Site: brandenburg
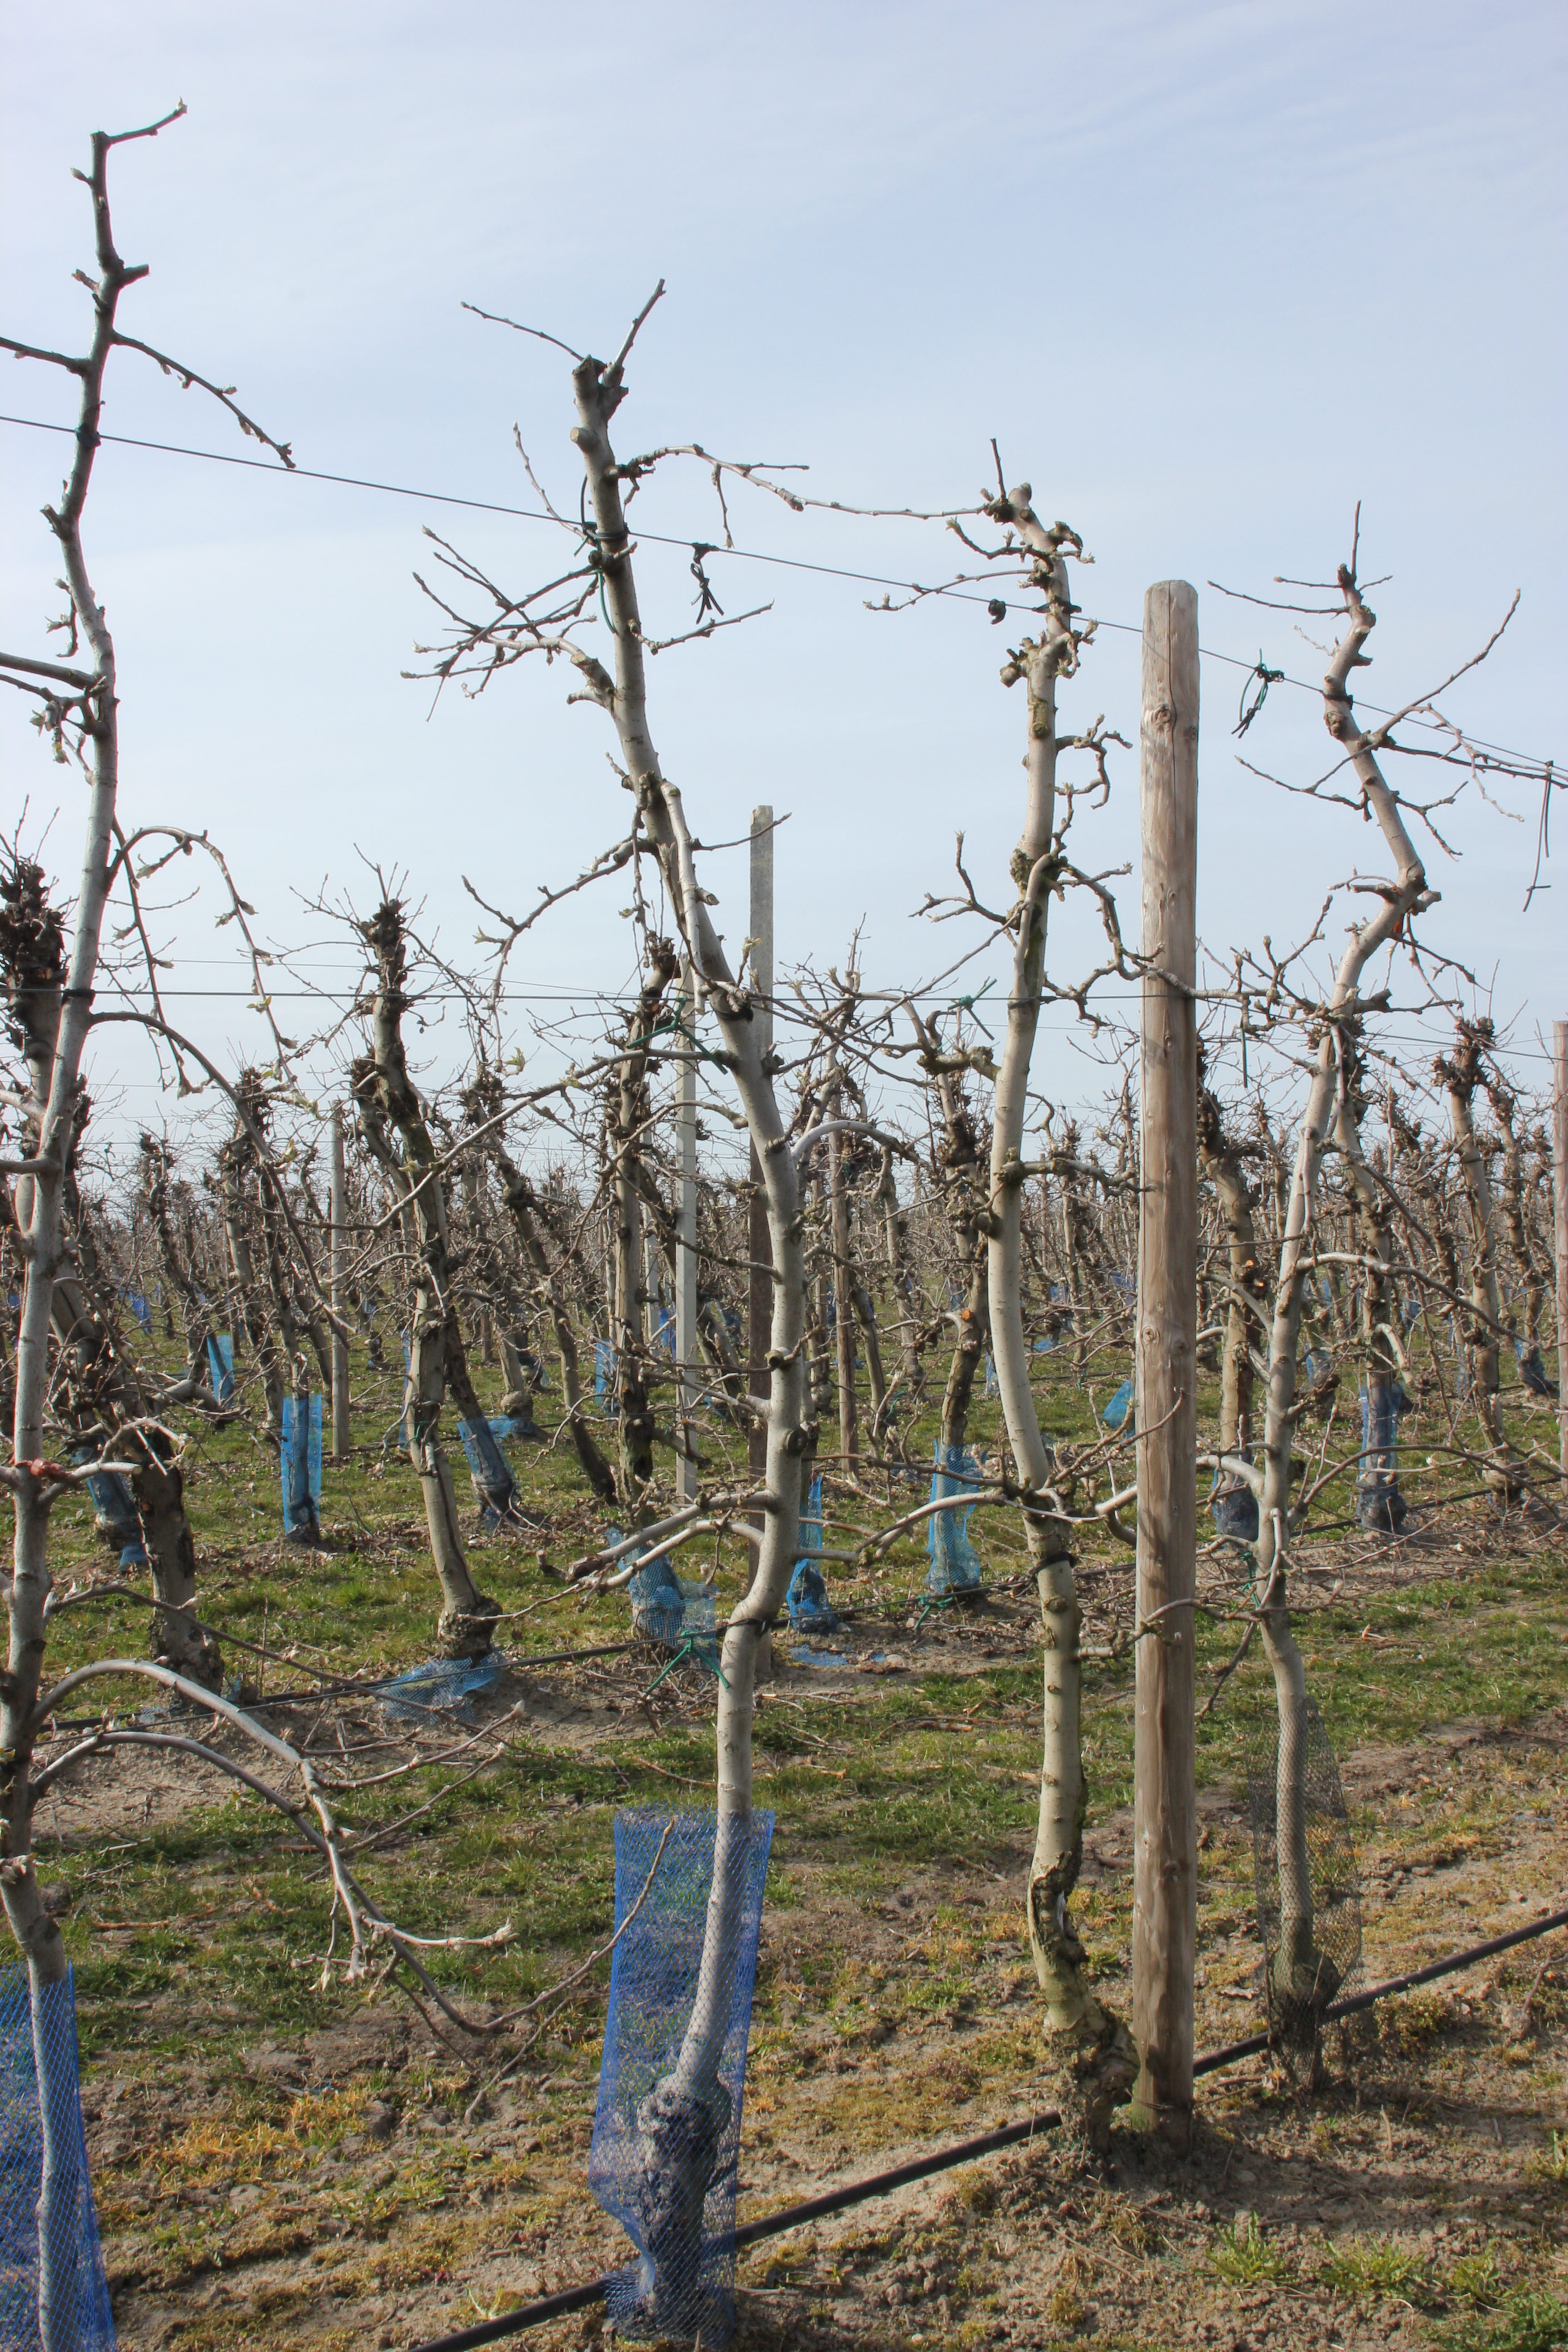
Growth stage (BBCH 54): Inflorescence emergence